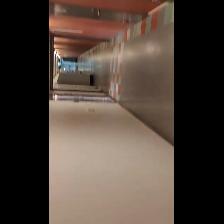
Label: NonHuman